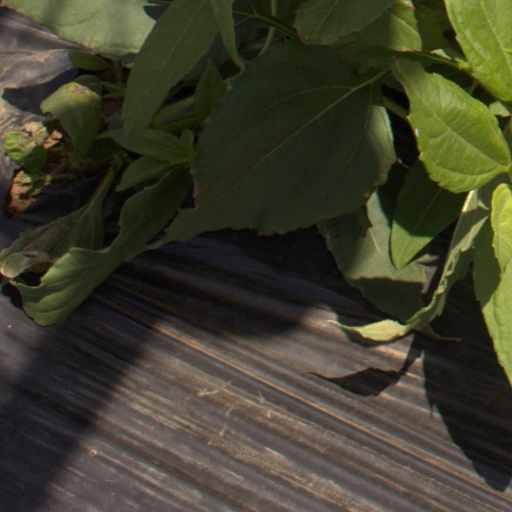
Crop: Jerusalem artichoke